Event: Typhoon Ruby
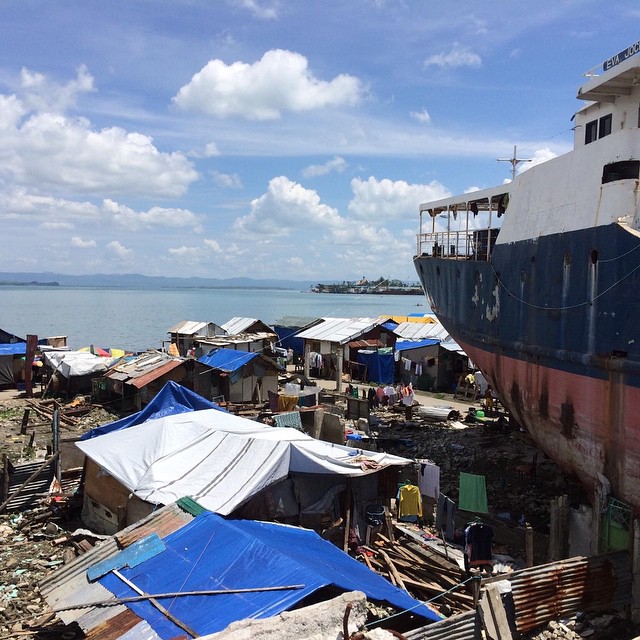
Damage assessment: damage